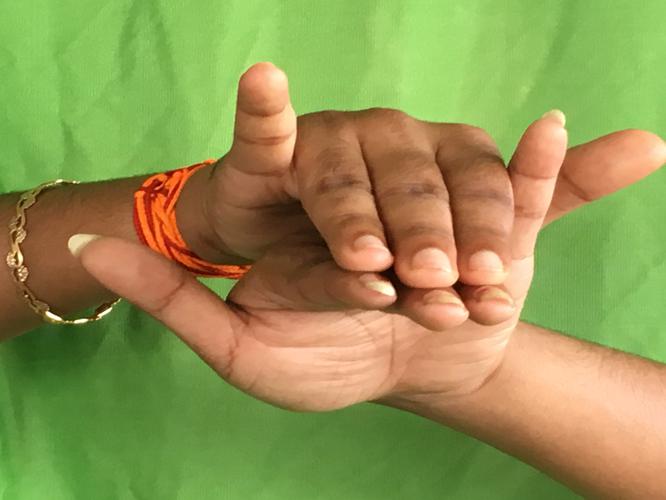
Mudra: Varaha
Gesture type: double_hand